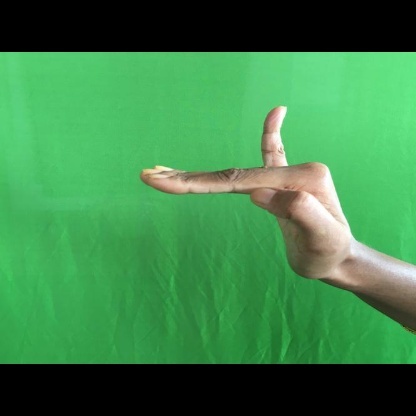
Mudra: Hamsapaksha